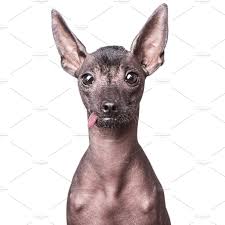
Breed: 220-n000069-Mexican_hairless